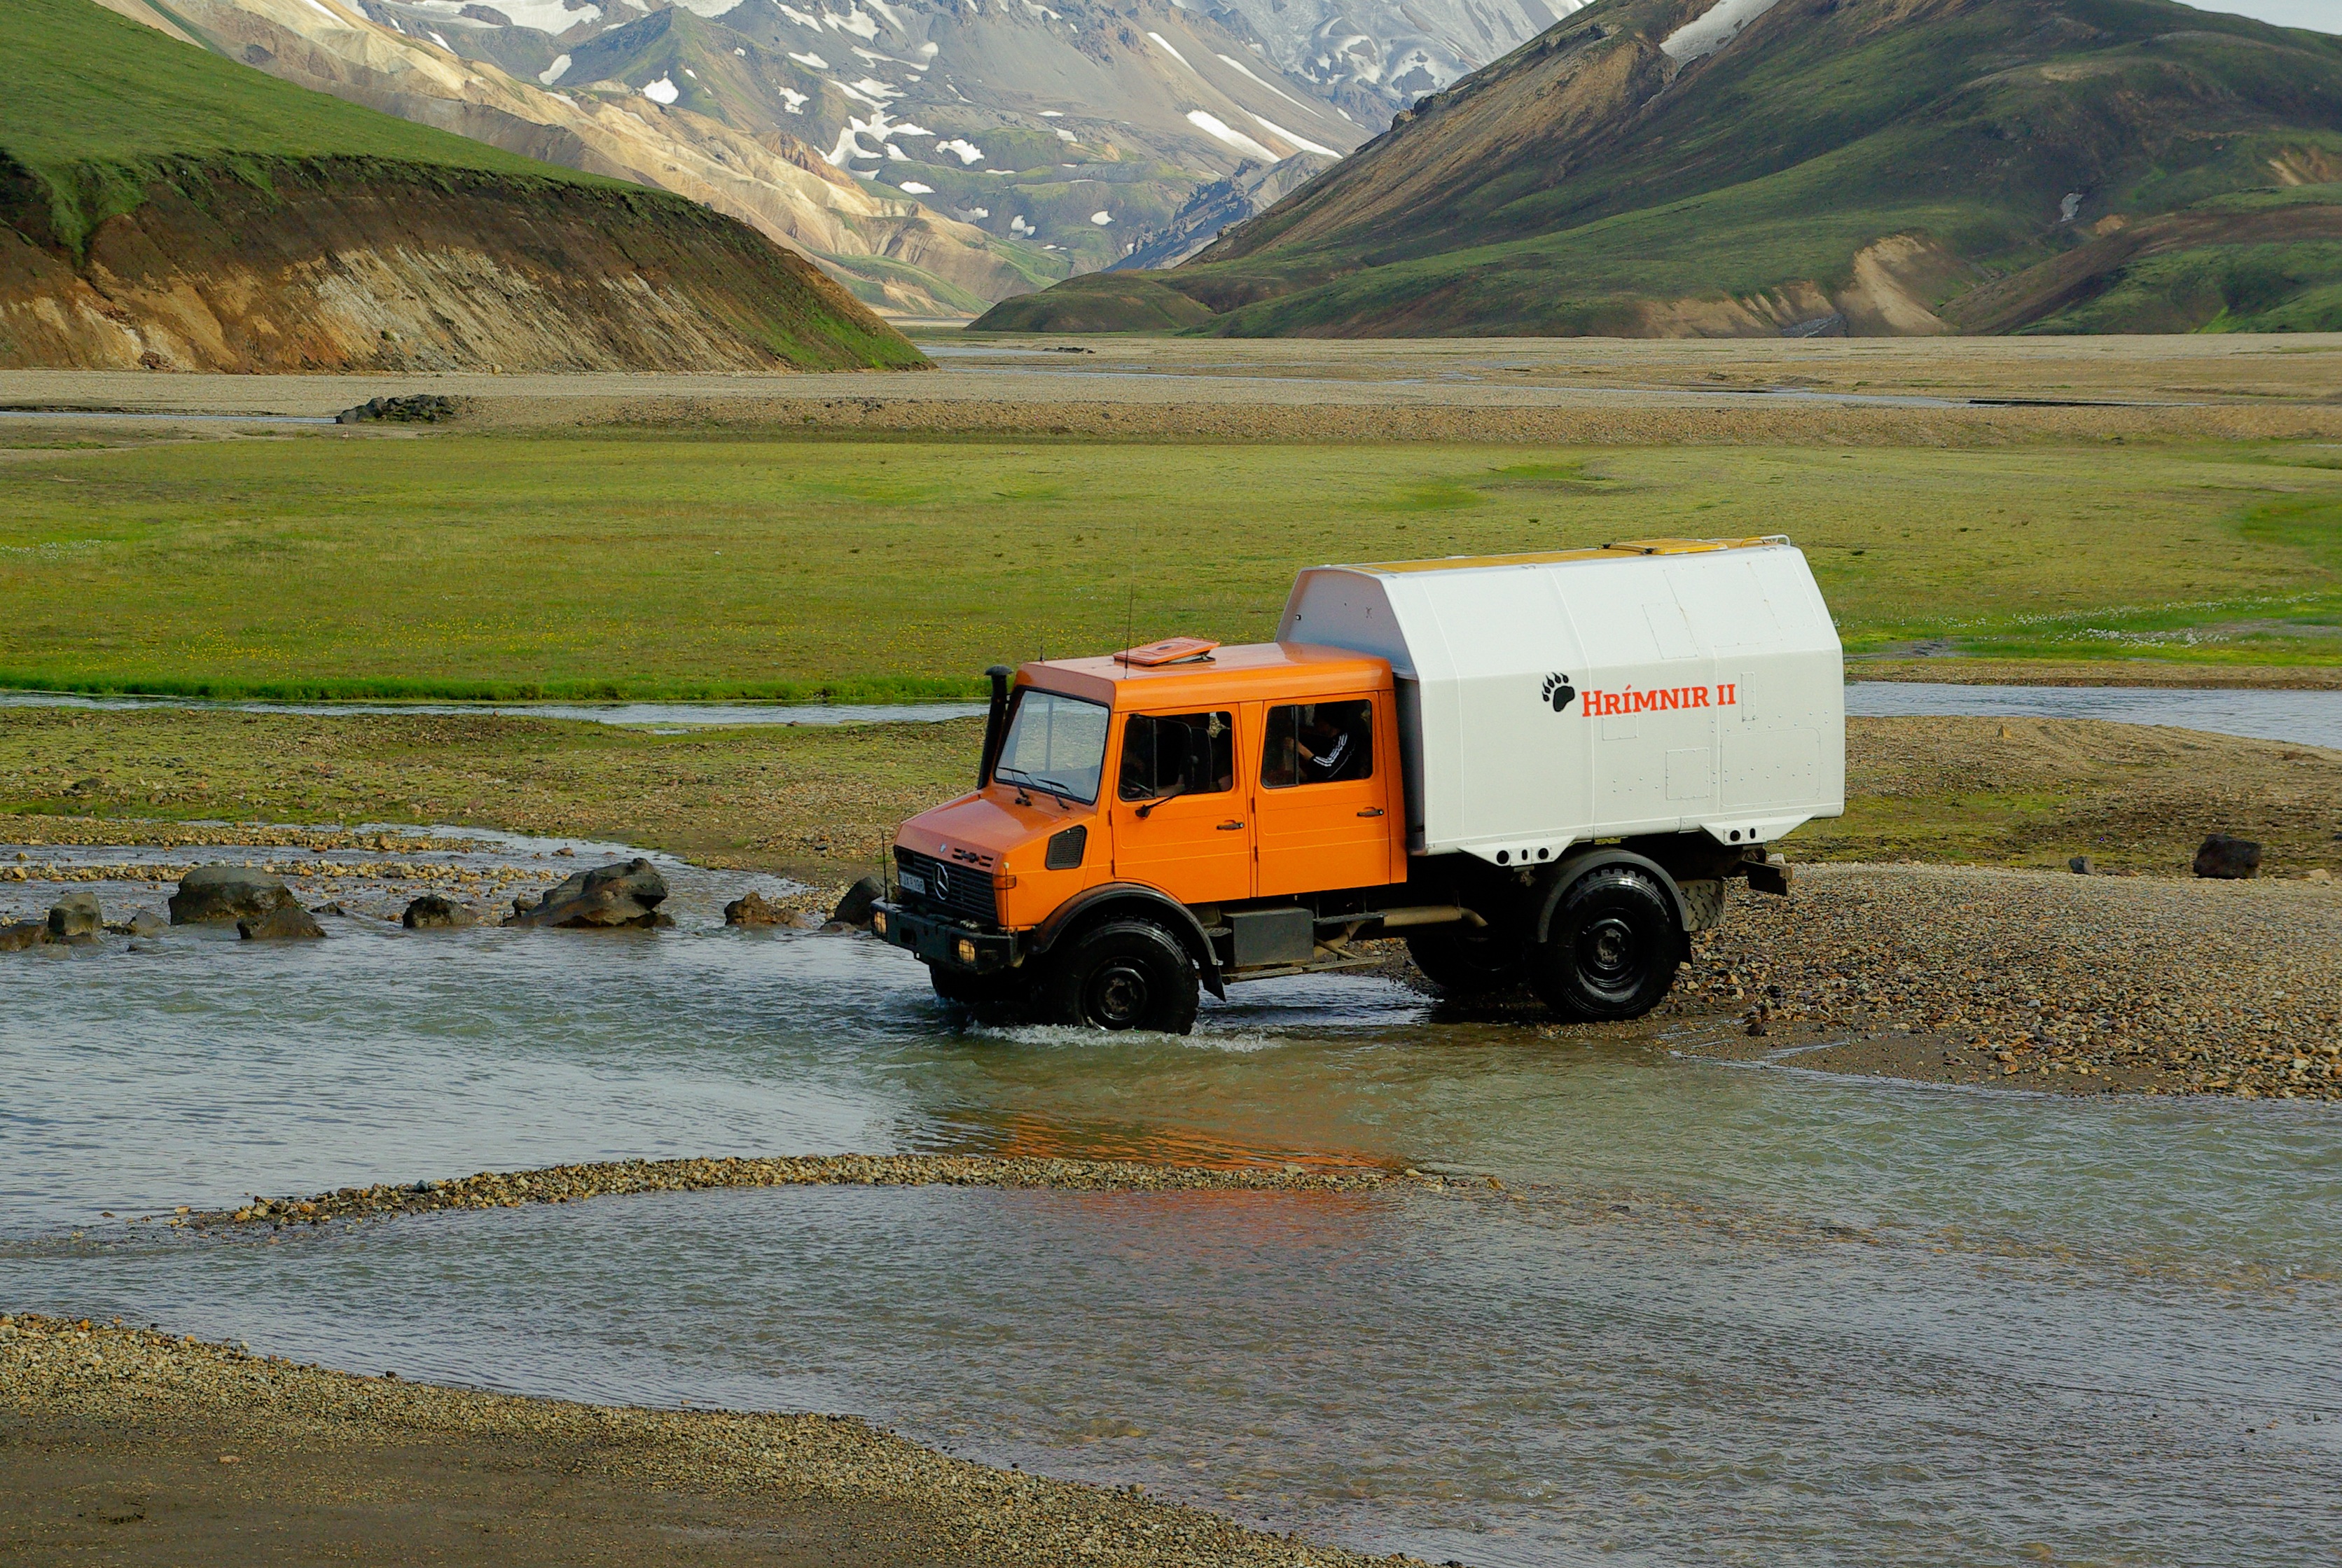
field, adventure, transport, truck, vehicle, iceland, agriculture, torrent, rural area, all terrain vehicle, landmannalaugar, off roading